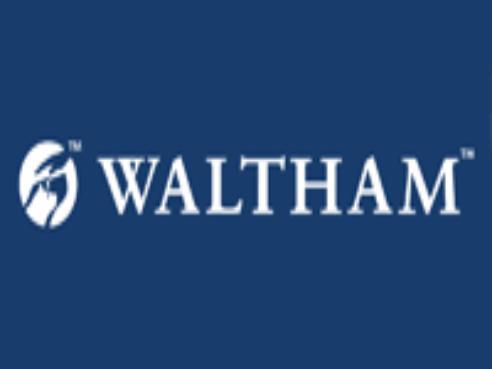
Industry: Others